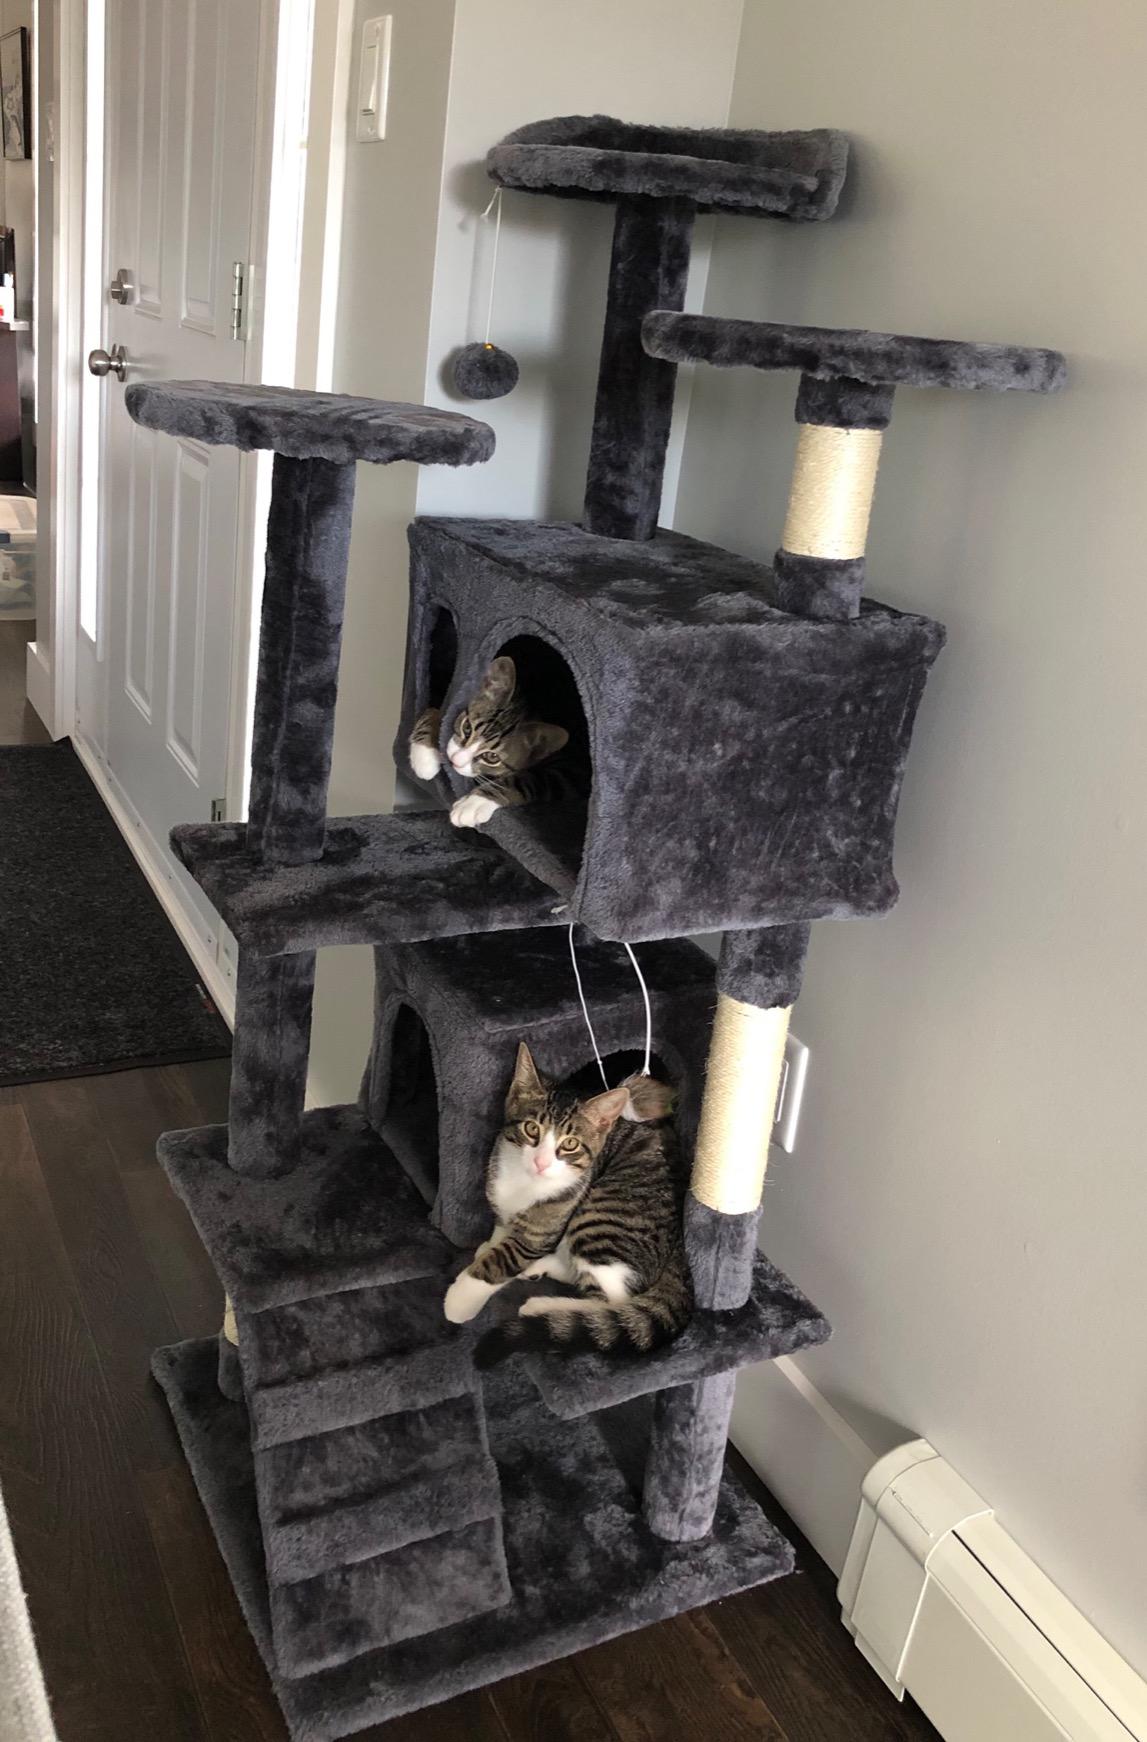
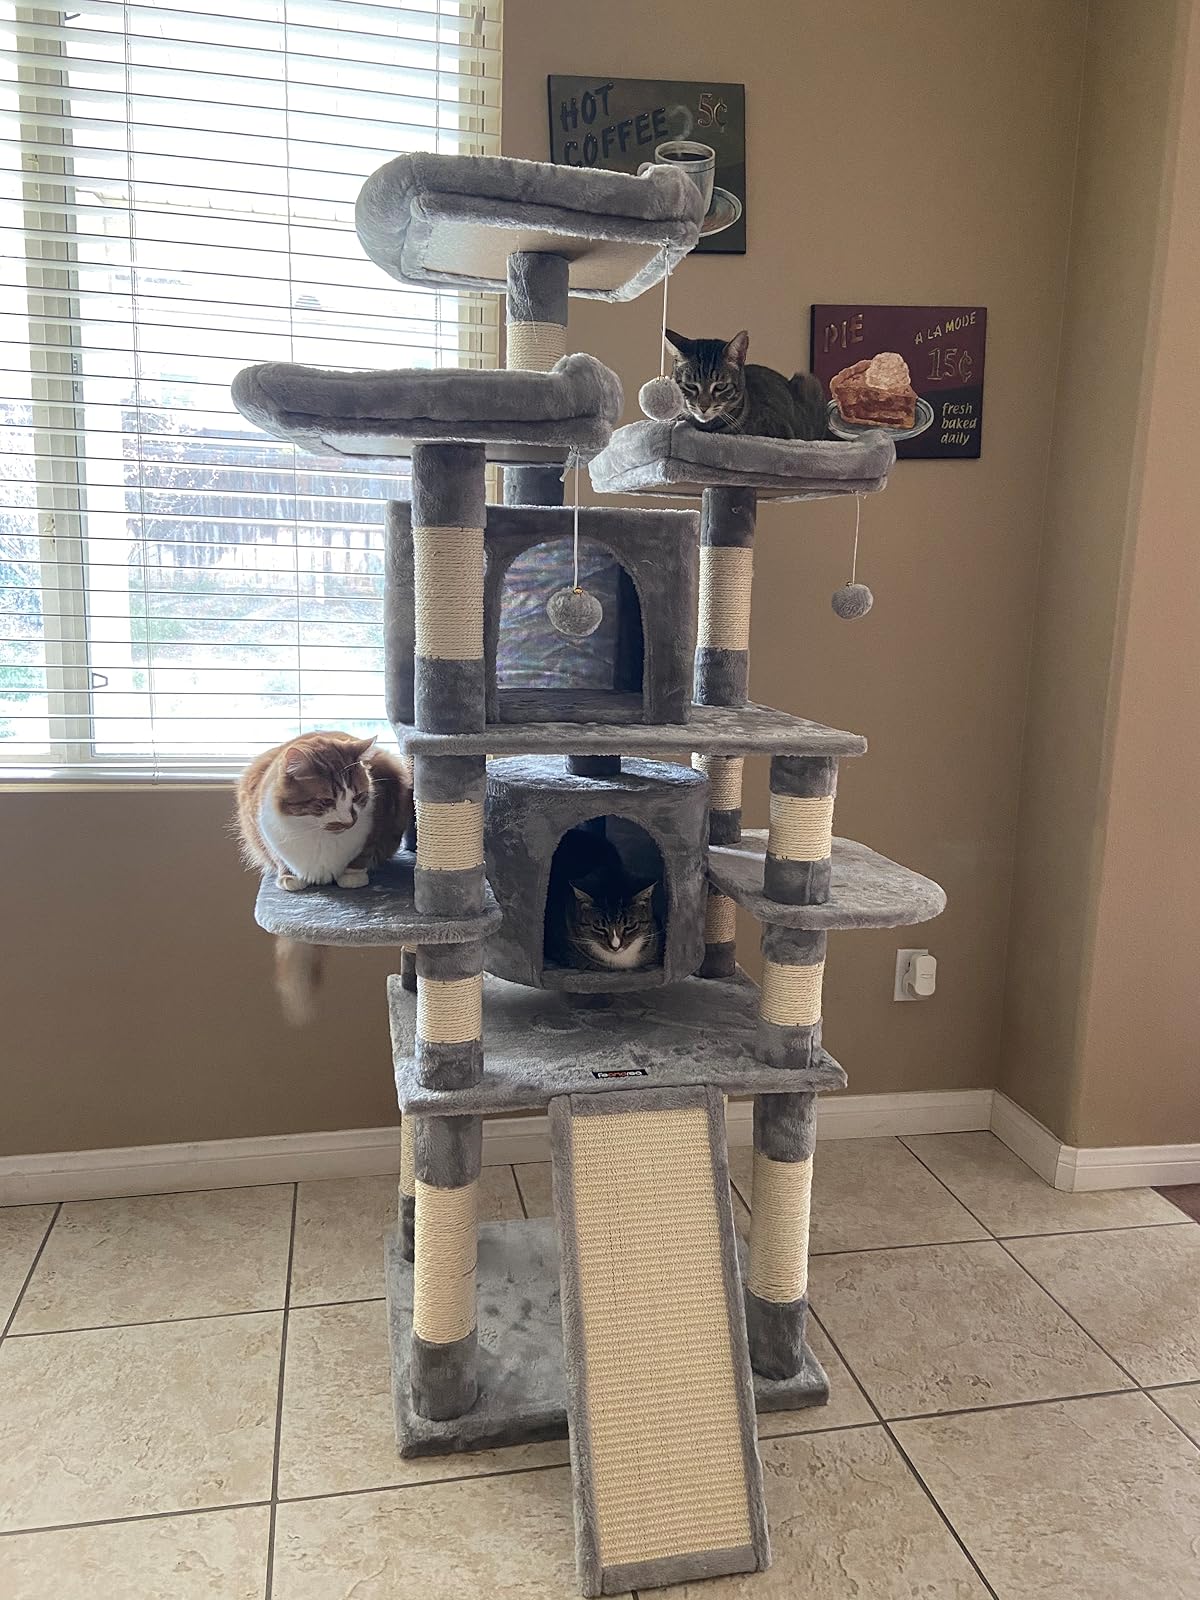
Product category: items_cat tree
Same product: no